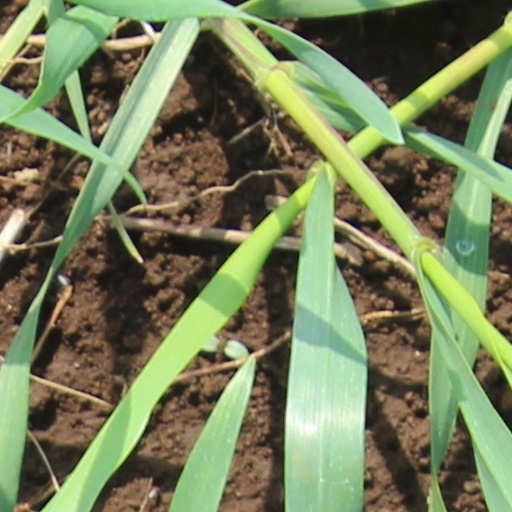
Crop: wheat